U.S. Repeating Arms Company

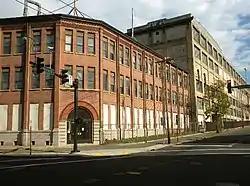
The former factory in Newhallville

Industrial activity in Newhallville was reduced drastically after 1965 when Winchester, at that time the largest employer in New Haven, decided to move its main production line to East Alton, Illinois. After a machinists' strike in the late 1970s, the factory was sold to U.S. Repeating Arms. The neighborhood's long history of arms production finally ended completely in 2006, when the U.S. Repeating Arms factory closed, laying off 186 workers.